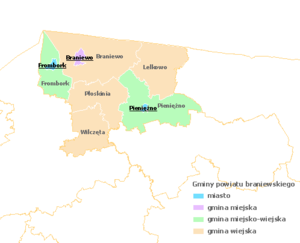
Le powiat de Braniewo est un territoire administratif du nord de la Pologne, en voïvodie de Varmie-Mazurie.